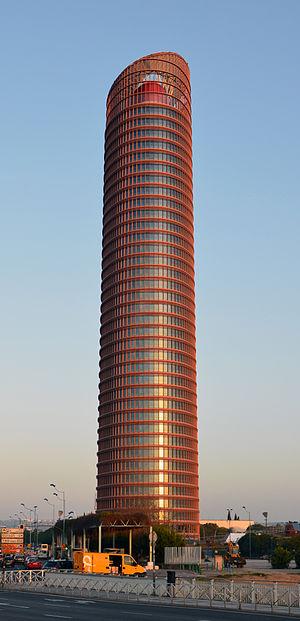
La tour Sevilla (anciennement appelée tour Cajasol ou tour Pelli) de Séville (Espagne), photographiée en avril 2015 depuis l'extrémité ouest du pont du Christ de l'Expiration.Español: La torre Sevilla (originalmente llamada torre Pelli, o torre Cajasol) de Sevilla (España), fotografiada en abril de 2015 desde la extremidad oeste del puente del Cristo de la Expiración.